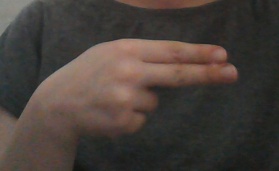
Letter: ain